Swainsonine

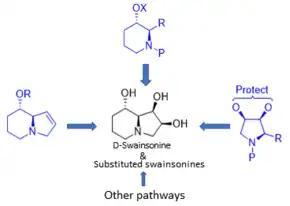
Swainsonine synthesis from common precursors

Because chronic intoxication with swainsonine causes a variety of neurological disorders in livestock, these plant species are known collectively as locoweeds. Other effects of intoxication include reduced appetite and consequent reduced growth in young animals and loss of weight in adults, and cessation of reproduction (loss of libido, loss of fertility, and abortion).